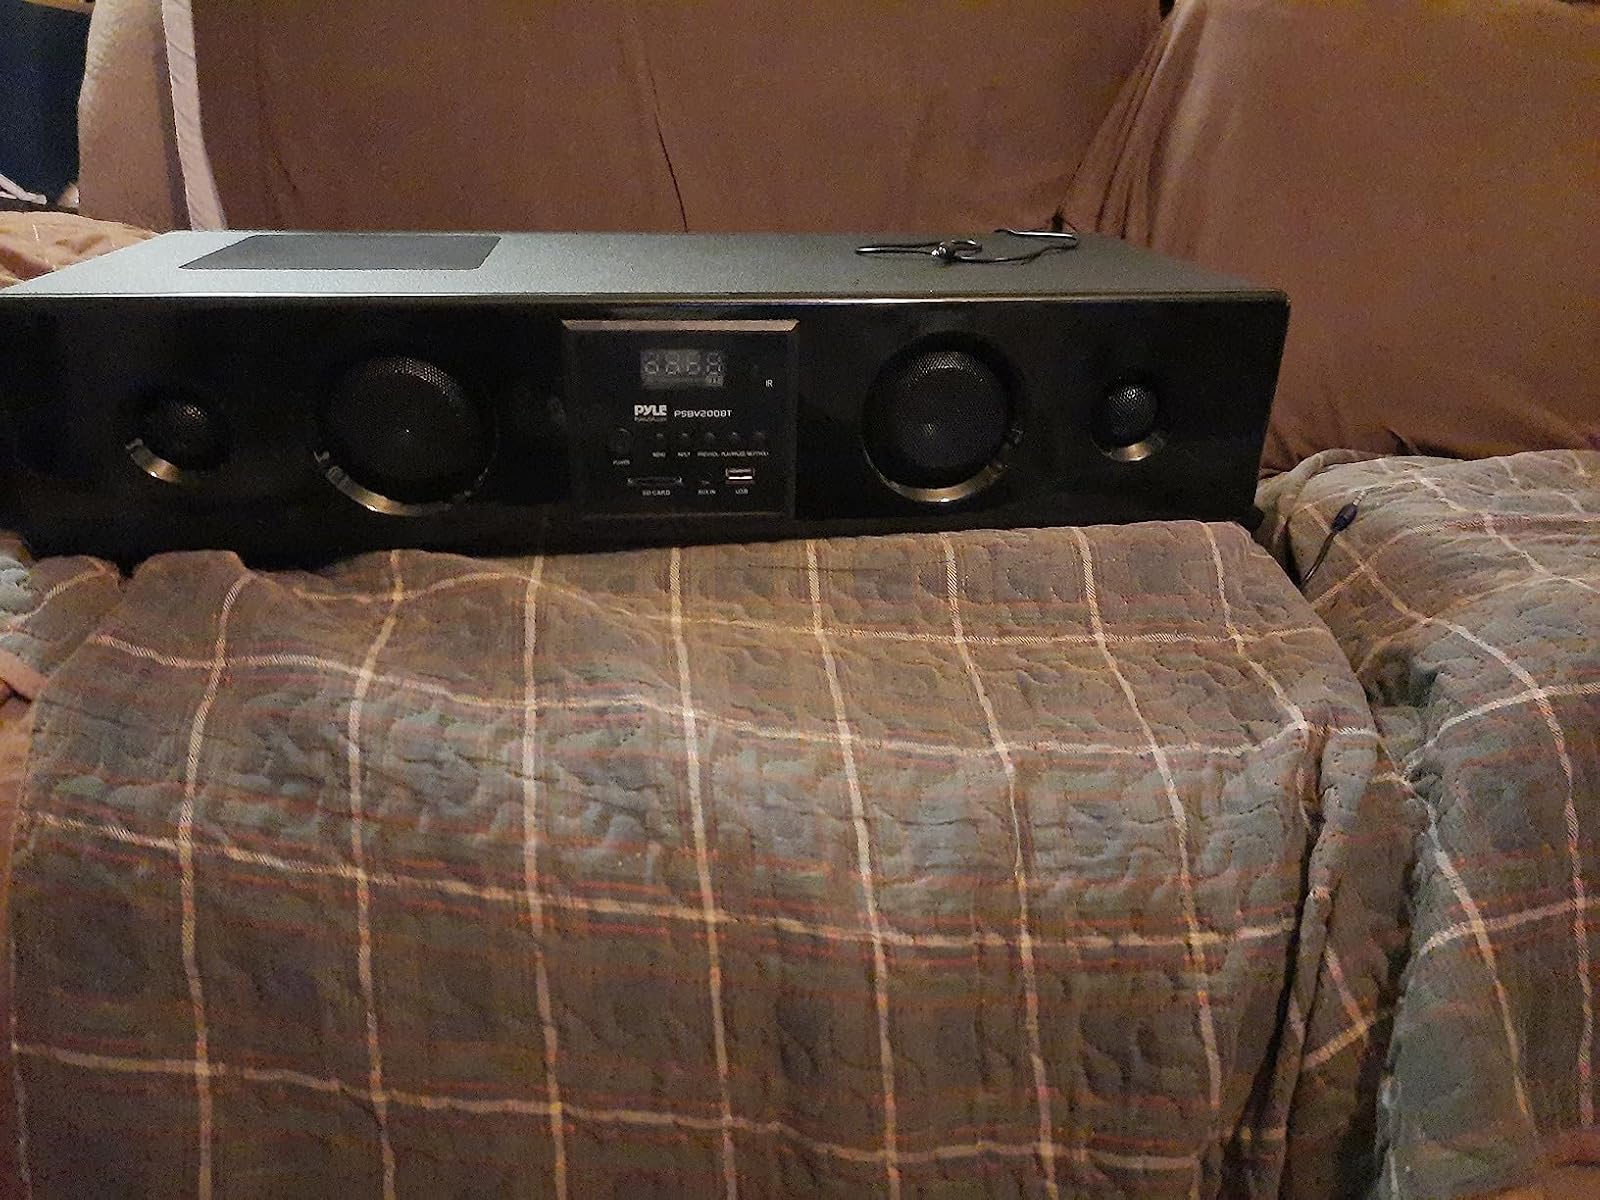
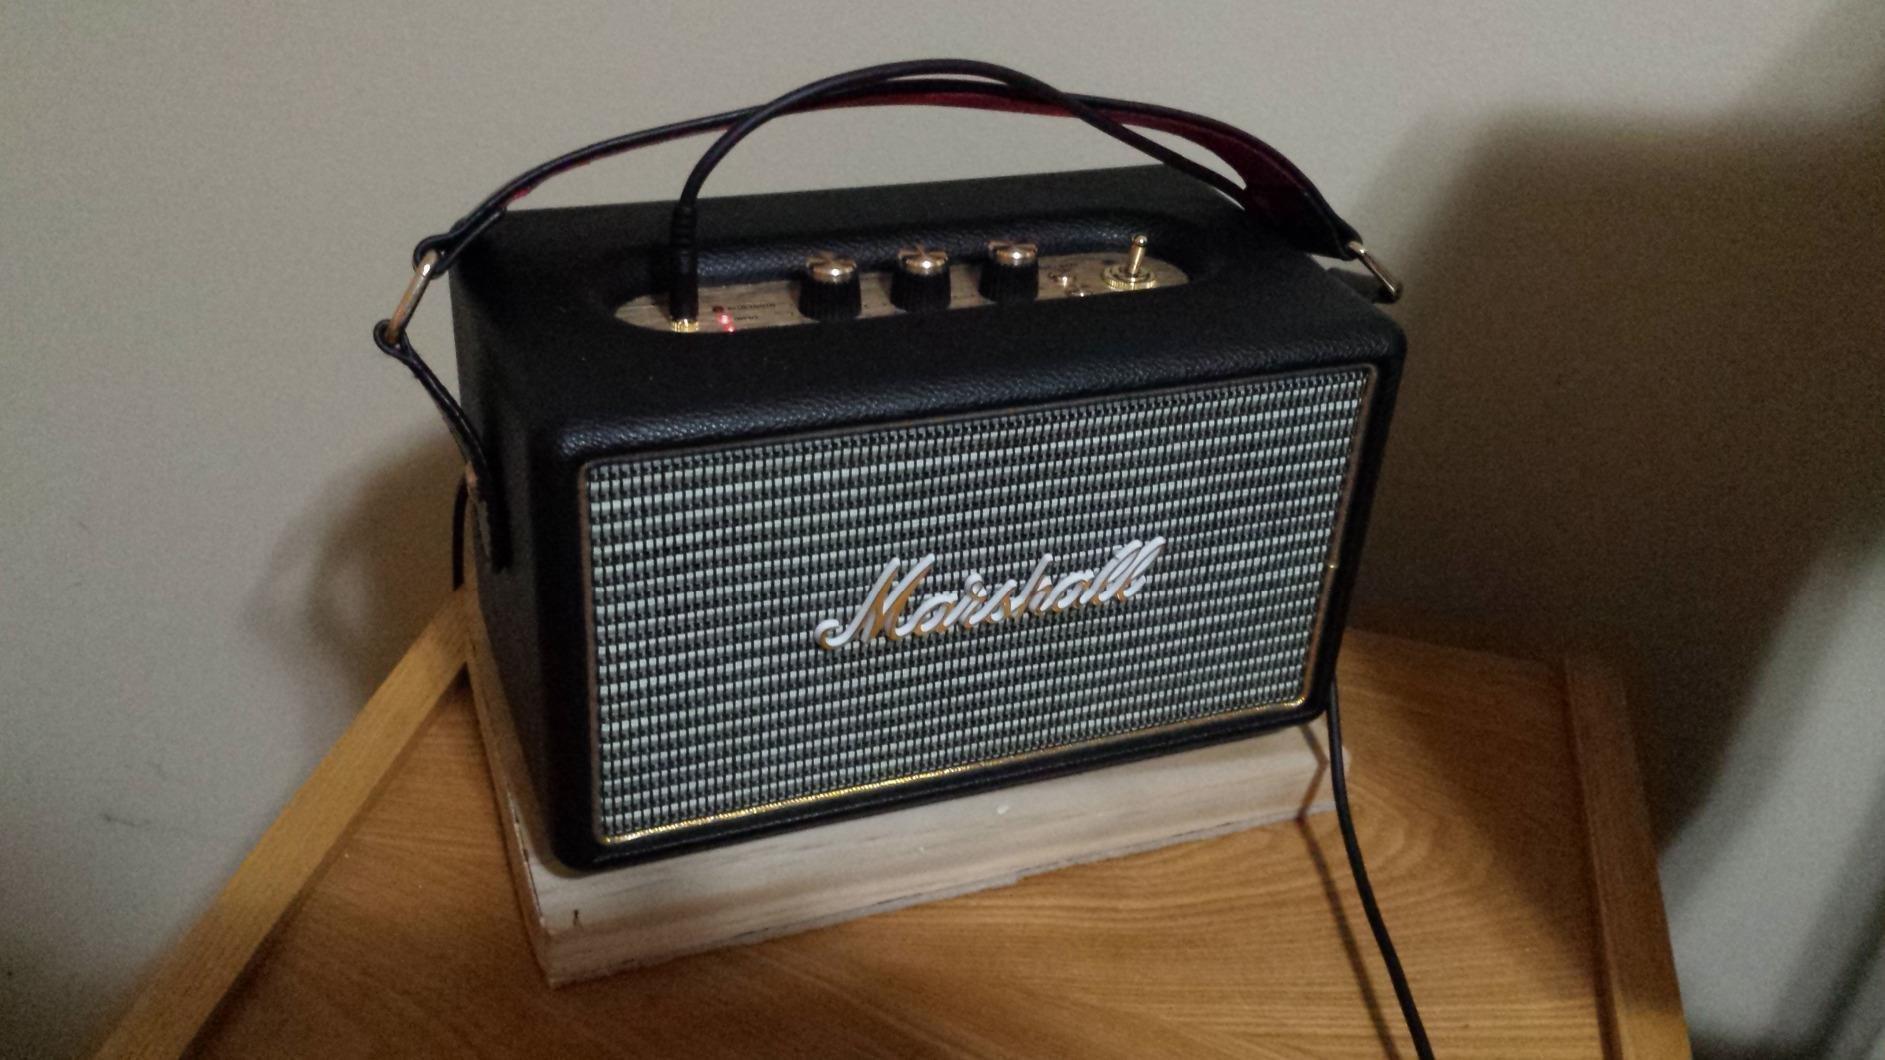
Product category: speaker
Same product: no